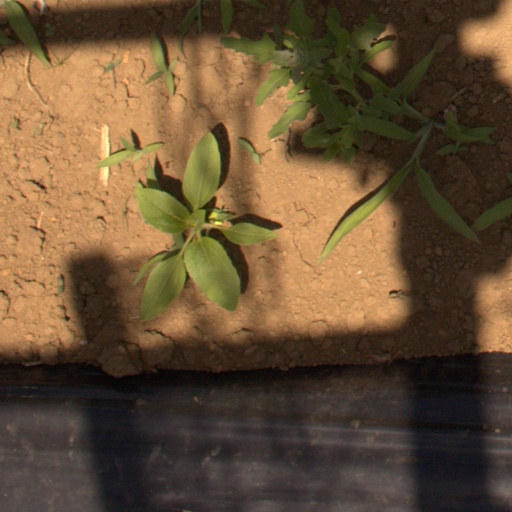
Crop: Jerusalem artichoke